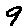
Label: 9